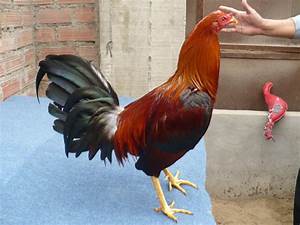
Label: gallina